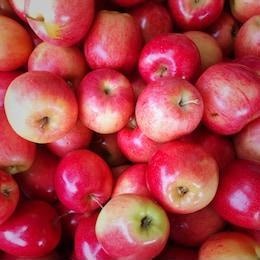
Label: apple